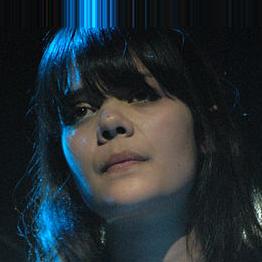
Age: 28